Jeet Gayi Toh Piya Morey

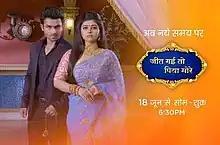

Jeet Gayi Toh Piya Morey (English: I'm on the edge) is an Indian Hindi romantic drama television series, which premiered on 21 August 2017 and was broadcast on Zee TV. The series was produced by Jay Production of Jay Mehta. The series ended on 23 July 2018. it replaced Sethji.